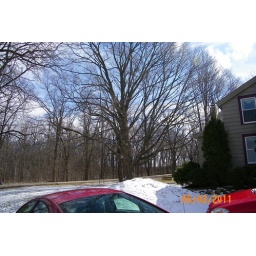
big tree in the front of the house